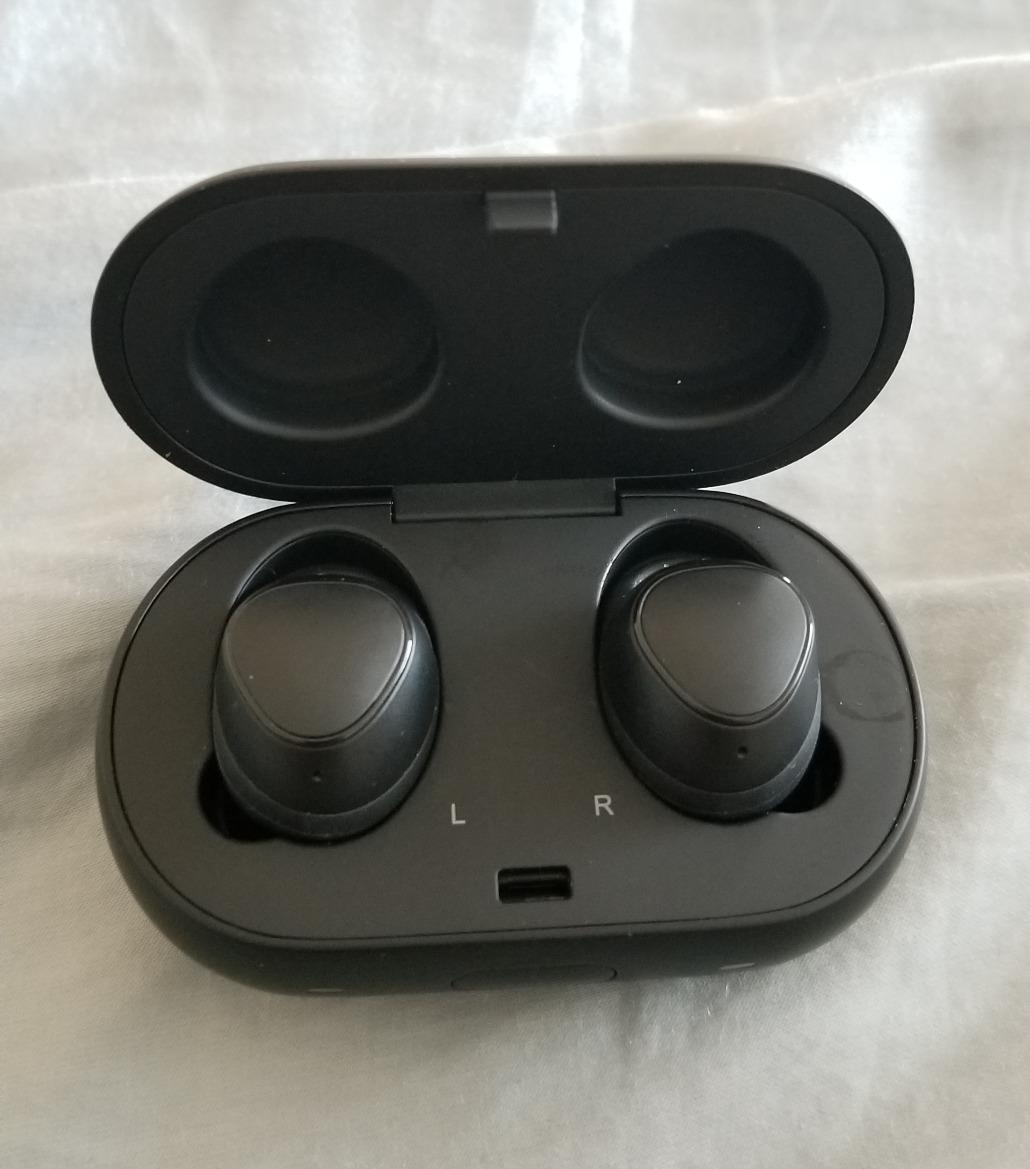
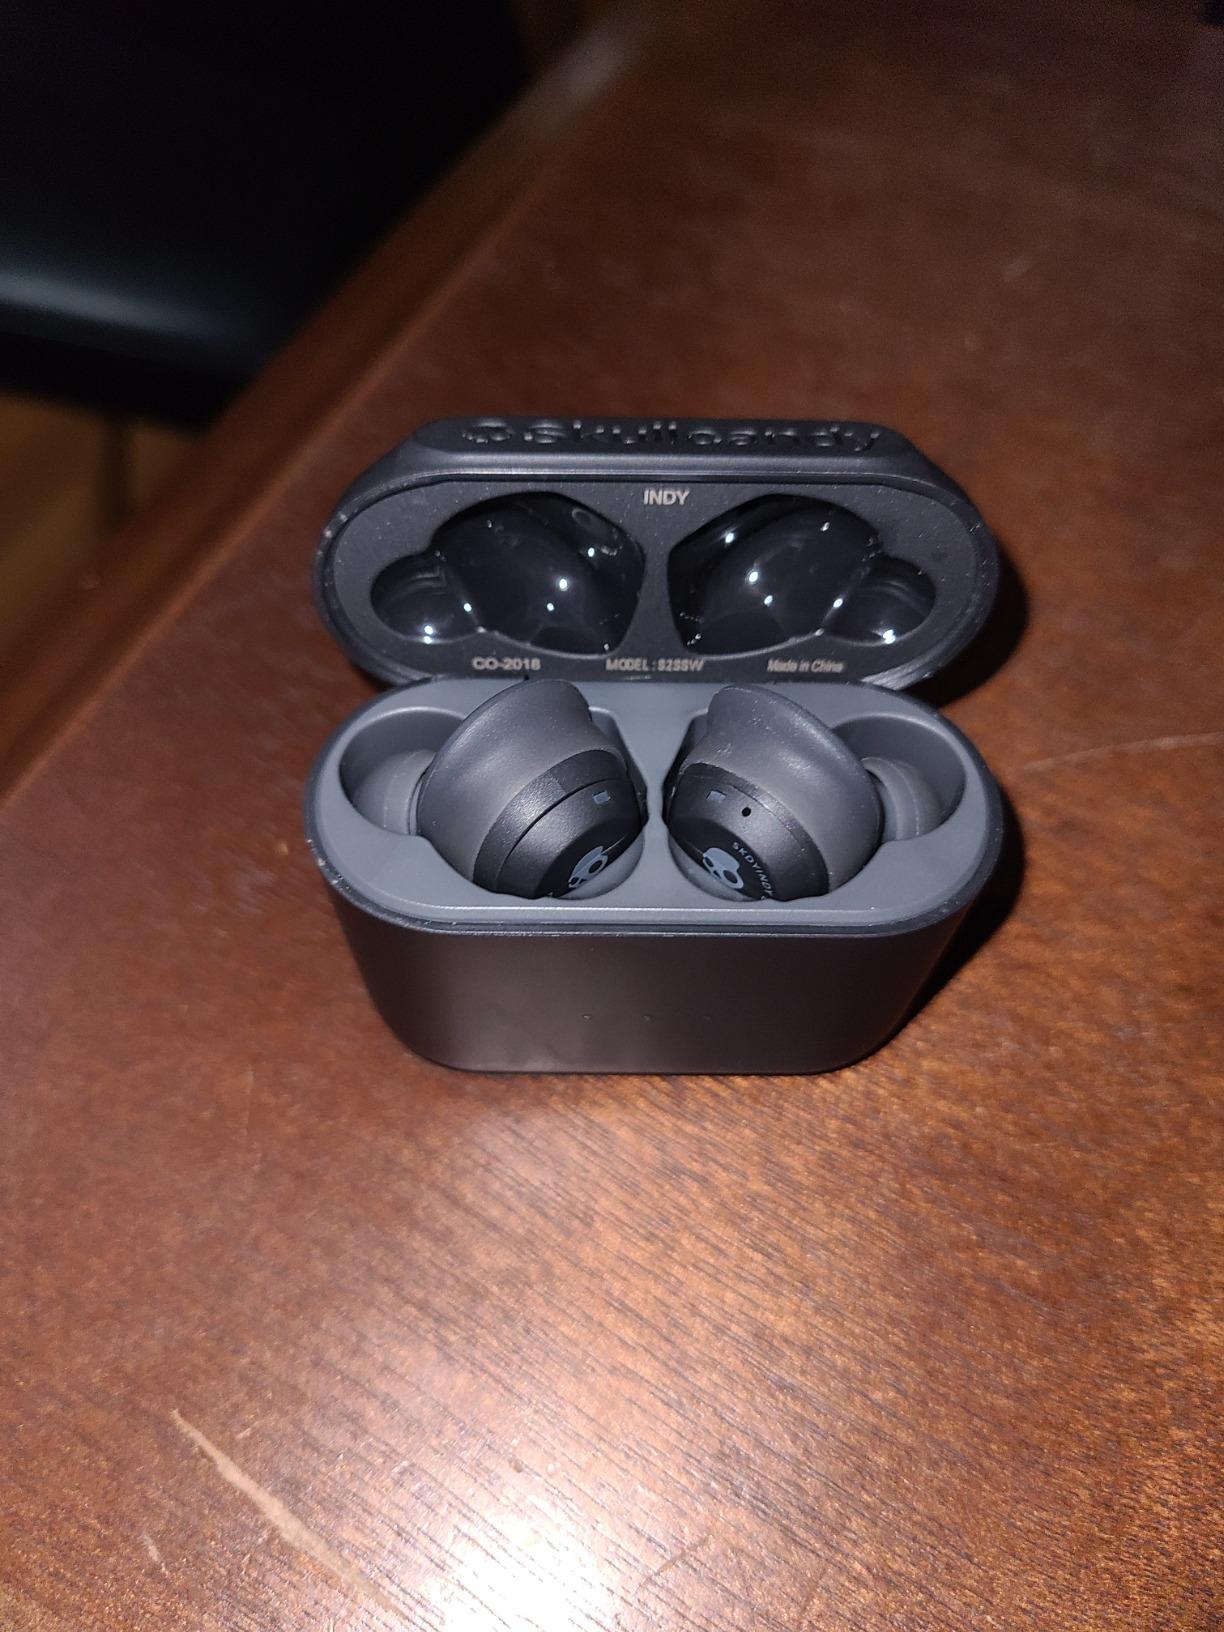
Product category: earbuds
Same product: no